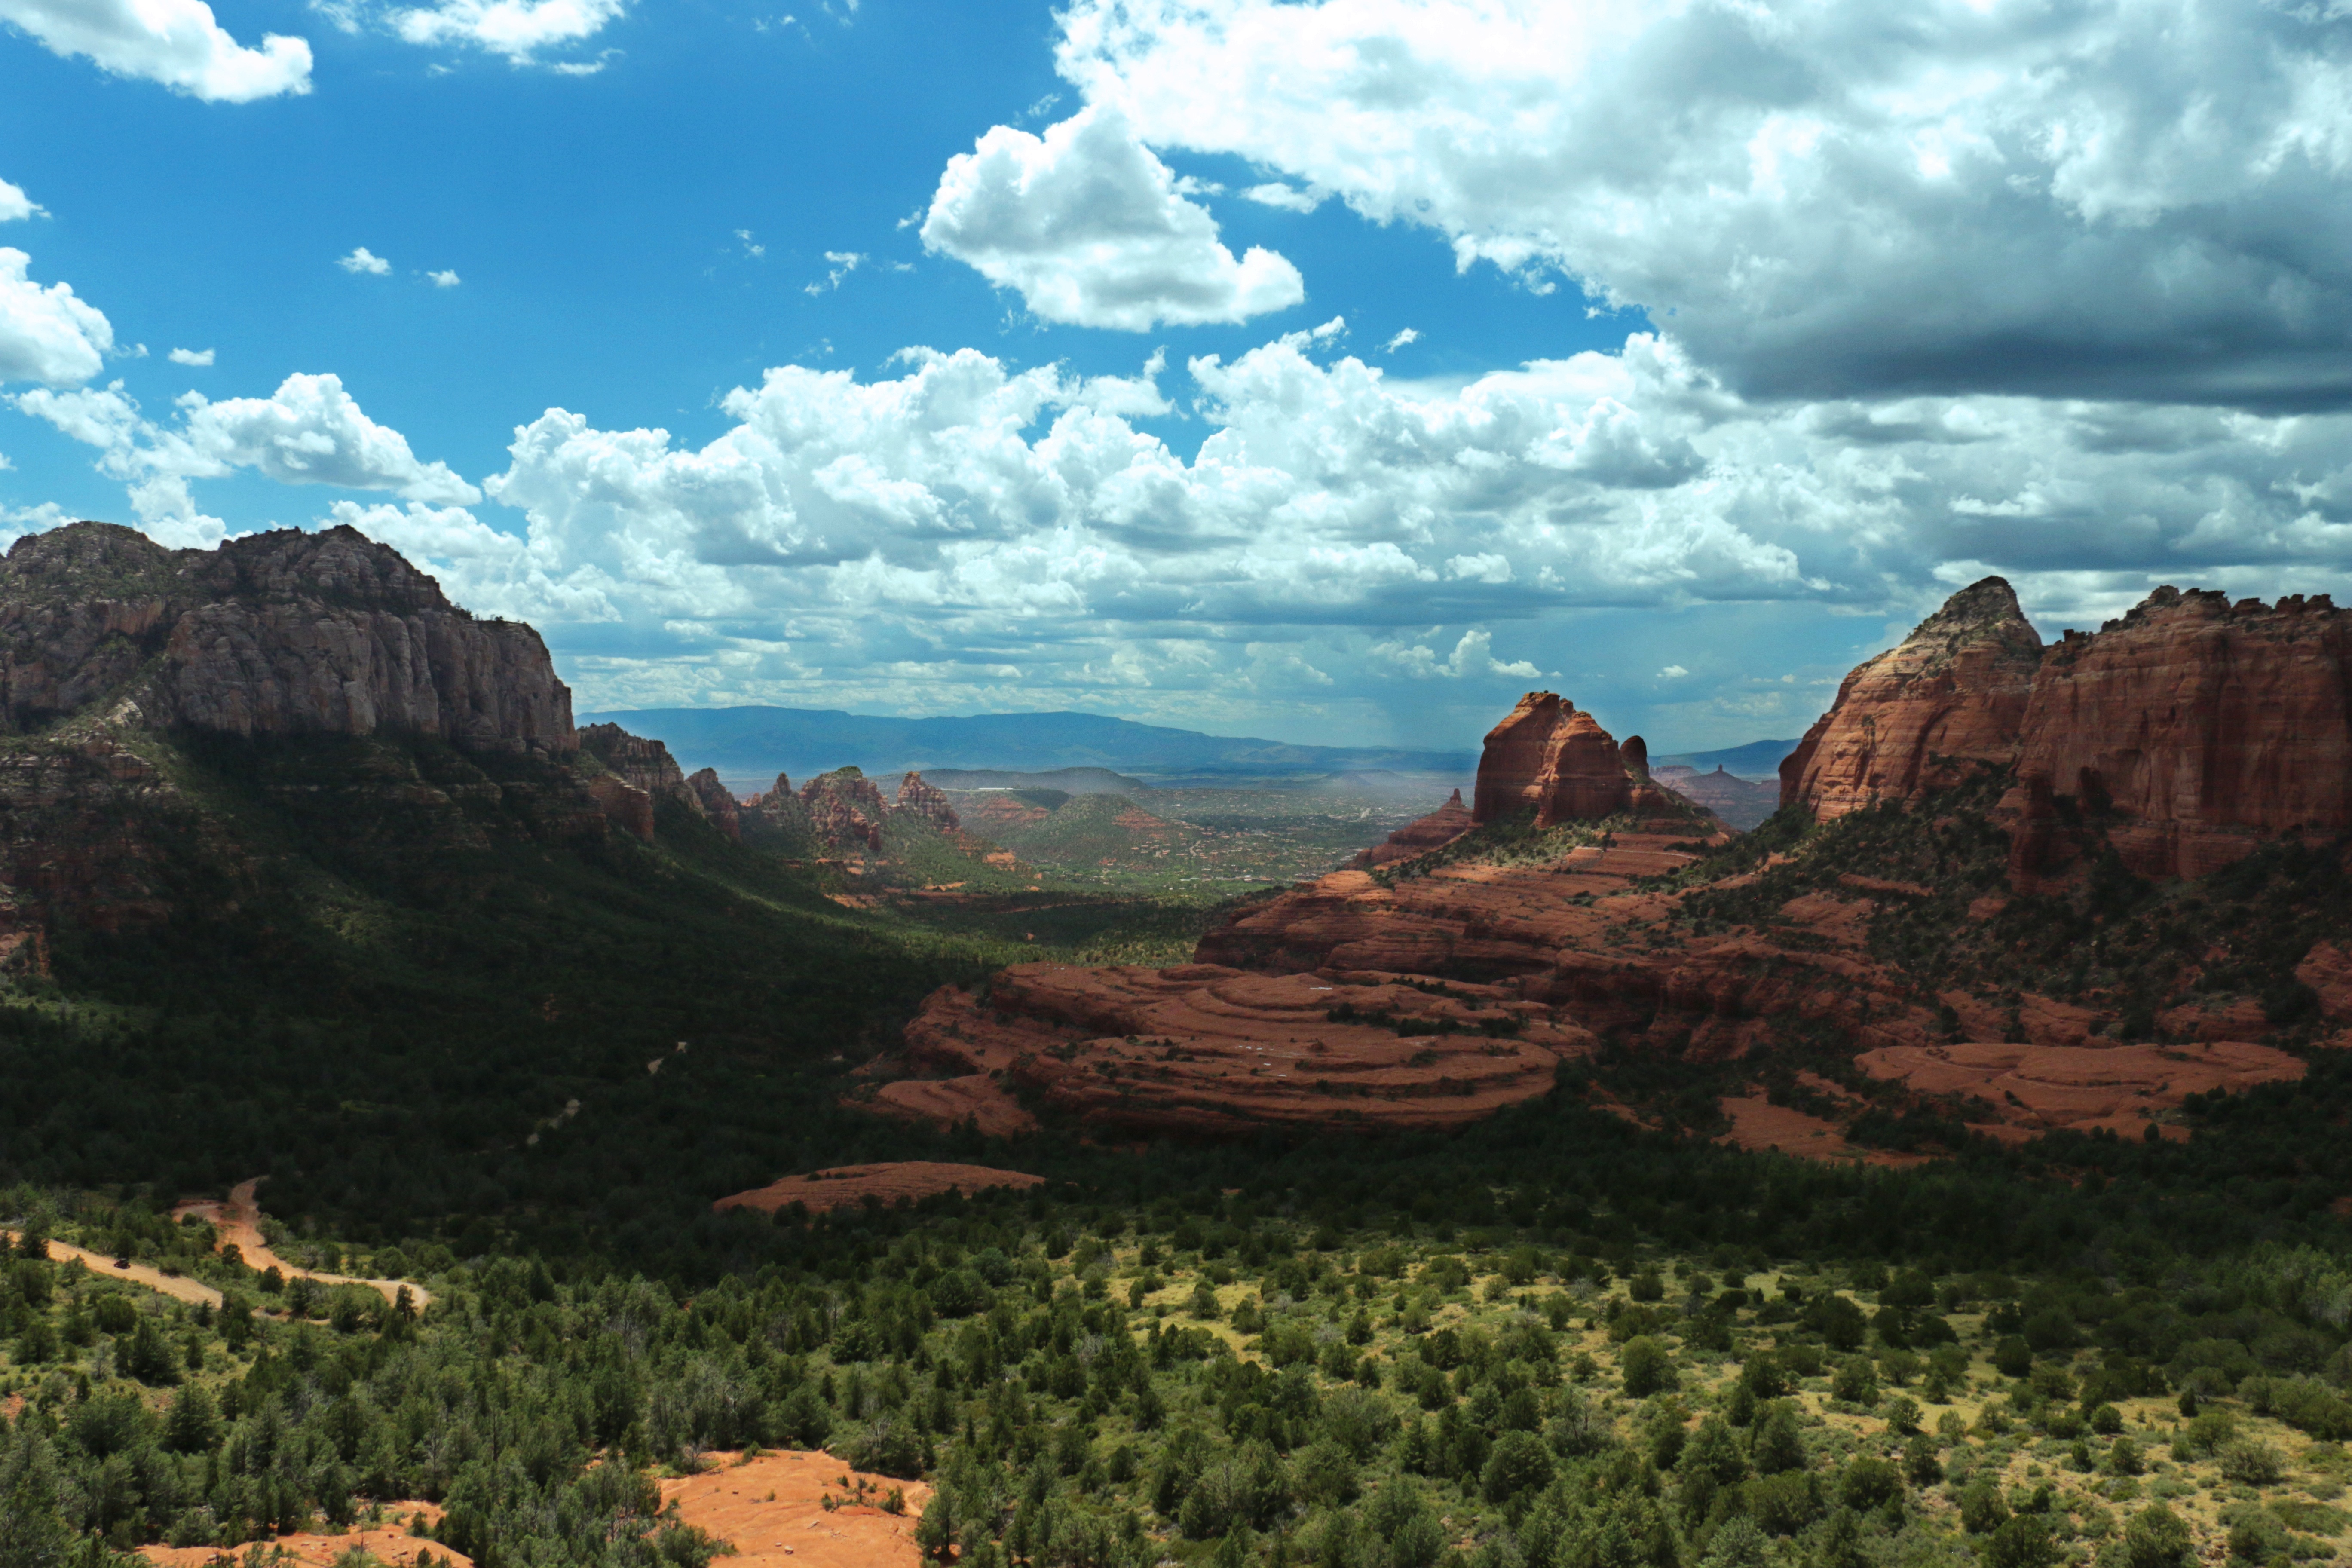
landscape, tree, rock, wilderness, mountain, cloud, hill, valley, mountain range, park, canyon, terrain, national park, geology, badlands, plateau, ecosystem, wadi, landform, geographical feature, mountainous landforms